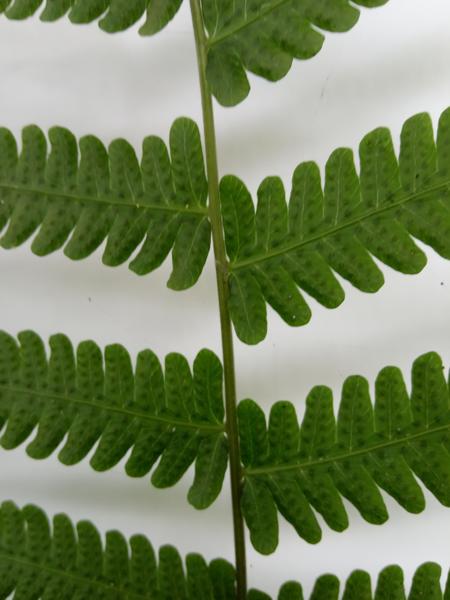
Weed species: Pteris vittata